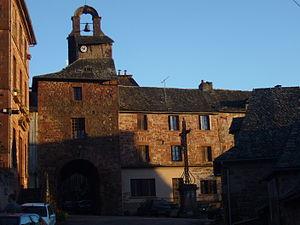
Porche villecomtal
Villecomtal est une commune française située dans le département de l'Aveyron, en région Occitanie.